Maureen Reagan

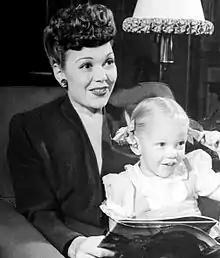
Reagan with her mother, Jane Wyman (1944)

Reagan was born January 4, 1941, in Los Angeles, where she was raised. She graduated from Marymount Secondary School, Tarrytown, New York, in 1958 and briefly attended Marymount University in Virginia. She worked for Walker & Dunlop and entered the Miss Washington competition in 1959.